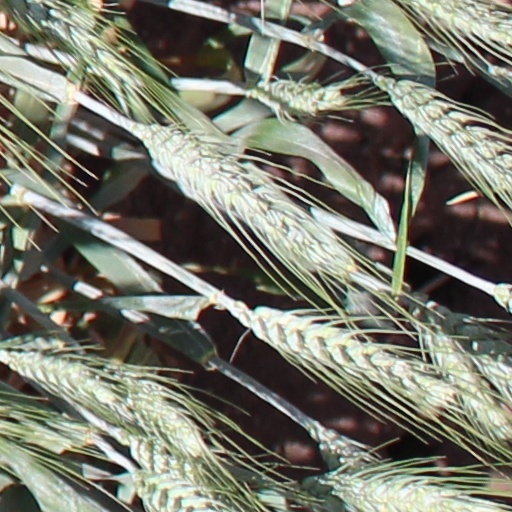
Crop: wheat